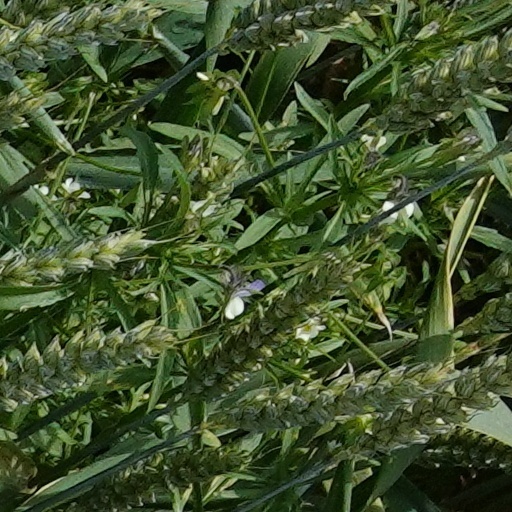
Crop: wheat